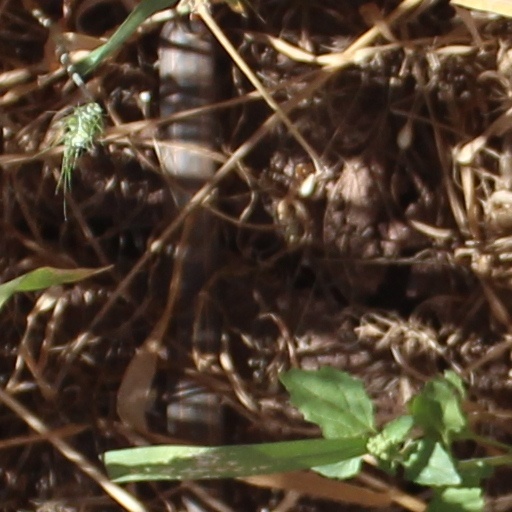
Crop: wheat